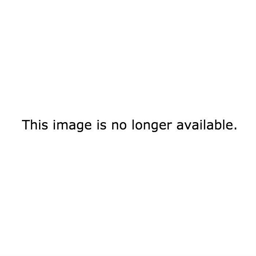
you can get video game platform for about $30 .